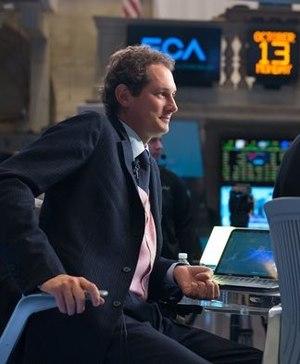
John Elkann, né le 1ᵉʳ avril 1976 à New York, est un chef d'entreprise italien, petit-fils de Gianni Agnelli, héritier du constructeur automobile Fiat, devenu sous sa présidence Fiat Chrysler Automobiles, qui possède, notamment, les marques Alfa Romeo, Fiat, Abarth, Lancia, Maserati, Chrysler, Jeep, Dodge et Ram. Il occupe actuellement la fonction de président du groupe Fiat Chrysler Automobiles